Overgaden Neden Vandet 31

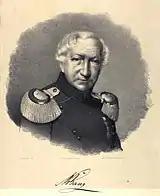
Niels Rohr Bang

On 12 December 1763, No. 153 was acquired by sailmaker Werner Clausen. It was after his death passed to his widow Bendite Clausen. Bendite Clausen resided in the building with one maid at the 1787 census. On 9 June 1809, it was ceded to their son Lauritz Clasen. Bang's son Lauritz Bang followed in his father's footsteps as a manufacturer of ship sails, flags and compasses. The family's property was home to 11 residents in a single household at the 1801 census. Lauritz Werner Clasen resided in the building with his third wife Sara Thomine Bøttger, five children from his two first marriages (aged 10 to 21), two sailmaker's apprentices and two maids. Classen's property was listed as No. 158 in the new cadastre of 1806.